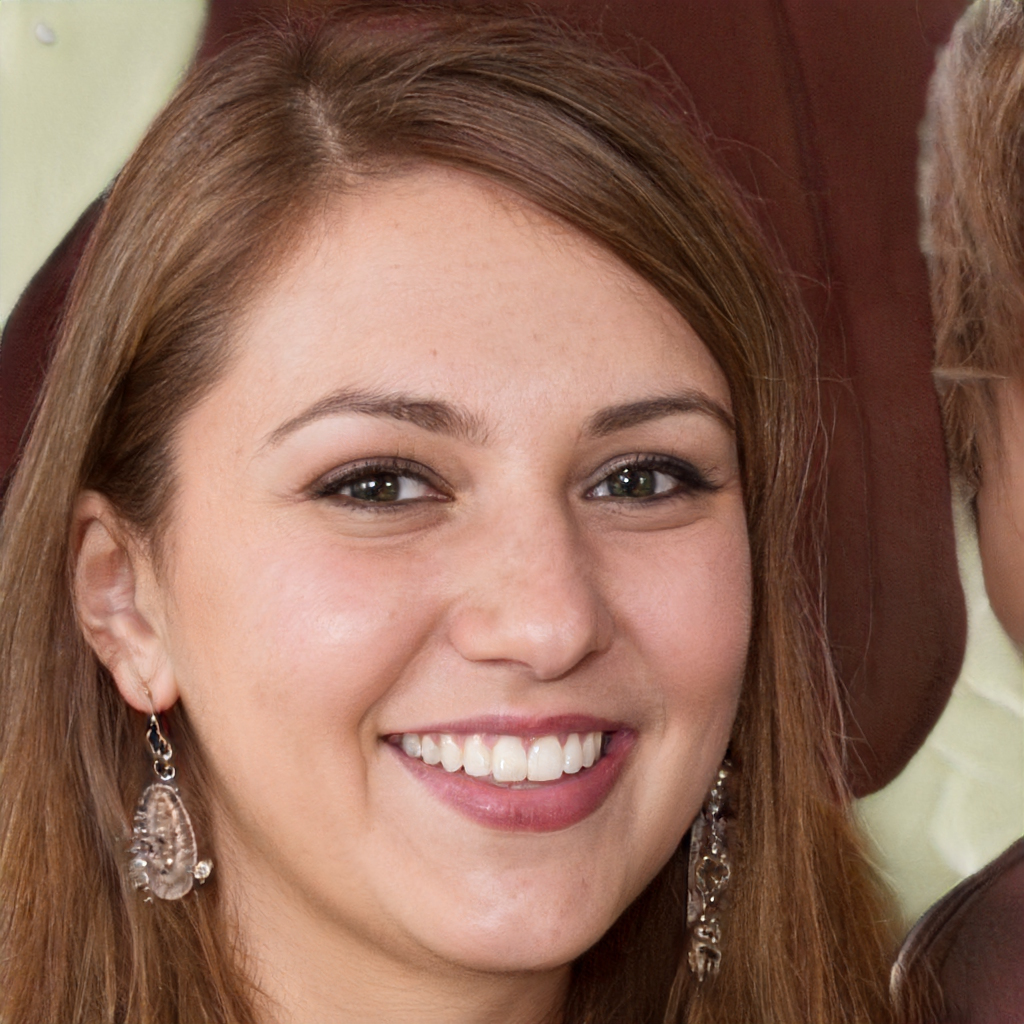
Gender: Female